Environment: lab
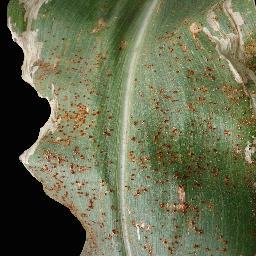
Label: common_rust